List of birds of South America

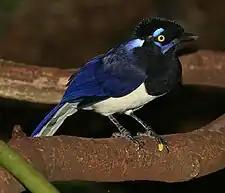
Plush-crested jay

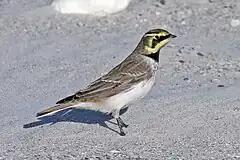
Horned lark

Falconidae is a family of diurnal birds of prey. They differ from hawks, eagles and kites in that they kill with their beaks instead of their talons.